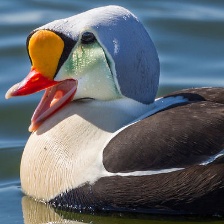
Species: KING EIDER
Scientific name: SOMATERIA SPECTABILIS
ImageNet parent category: drake